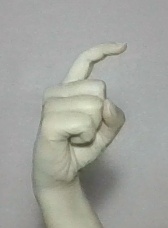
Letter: ra